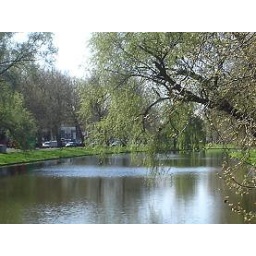
This is the lake near our house where Caroline and I like to feed the ducks.